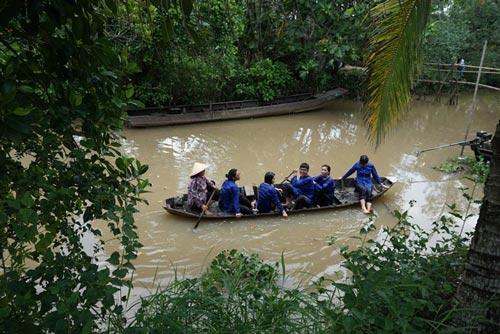
có một nhóm người xuất hiện trên một chiếc ghe đang di chuyển trên sông